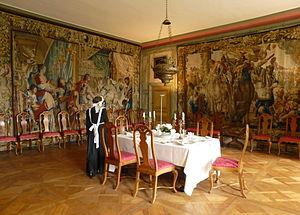
Le château de Tyresö est un château situé dans la commune de Tyresö du comté de Stockholm, au sud de Stockholm, dans l'île/péninsule de Södertörn du Södermanland en Suède. Il fut construit dans les années 1630 par Gabriel Gustafsson Oxenstierna, tout comme l'église de Tyresö à proximité. L'apparence actuelle du château est en grande partie due à l'importante rénovation conduite à partir de 1892 sous la direction de l'architecte Isak Gustaf Clason qui lui conféra un style romantique national. Lorsque son propriétaire de l'époque Claes Lagergren meurt en 1930, il fait don du château au musée nordique. Le domaine comprend un jardin à l'anglaise réalisé par Fredrik Magnus Piper, qui fut le premier en Suède.